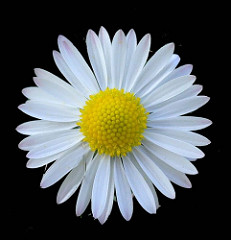
Flower: daisy